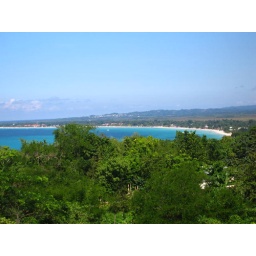
view from the top of red ground in the Negril Hills